2020 Dixie Vodka 400

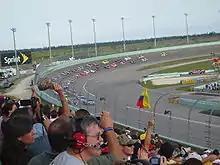
Homestead-Miami Speedway, the track where the race was held.

Homestead-Miami Speedway is a motor racing track located in Homestead, Florida. The track, which has several configurations, has promoted several series of racing, including NASCAR, the NTT IndyCar Series and the Grand-Am Rolex Sports Car Series